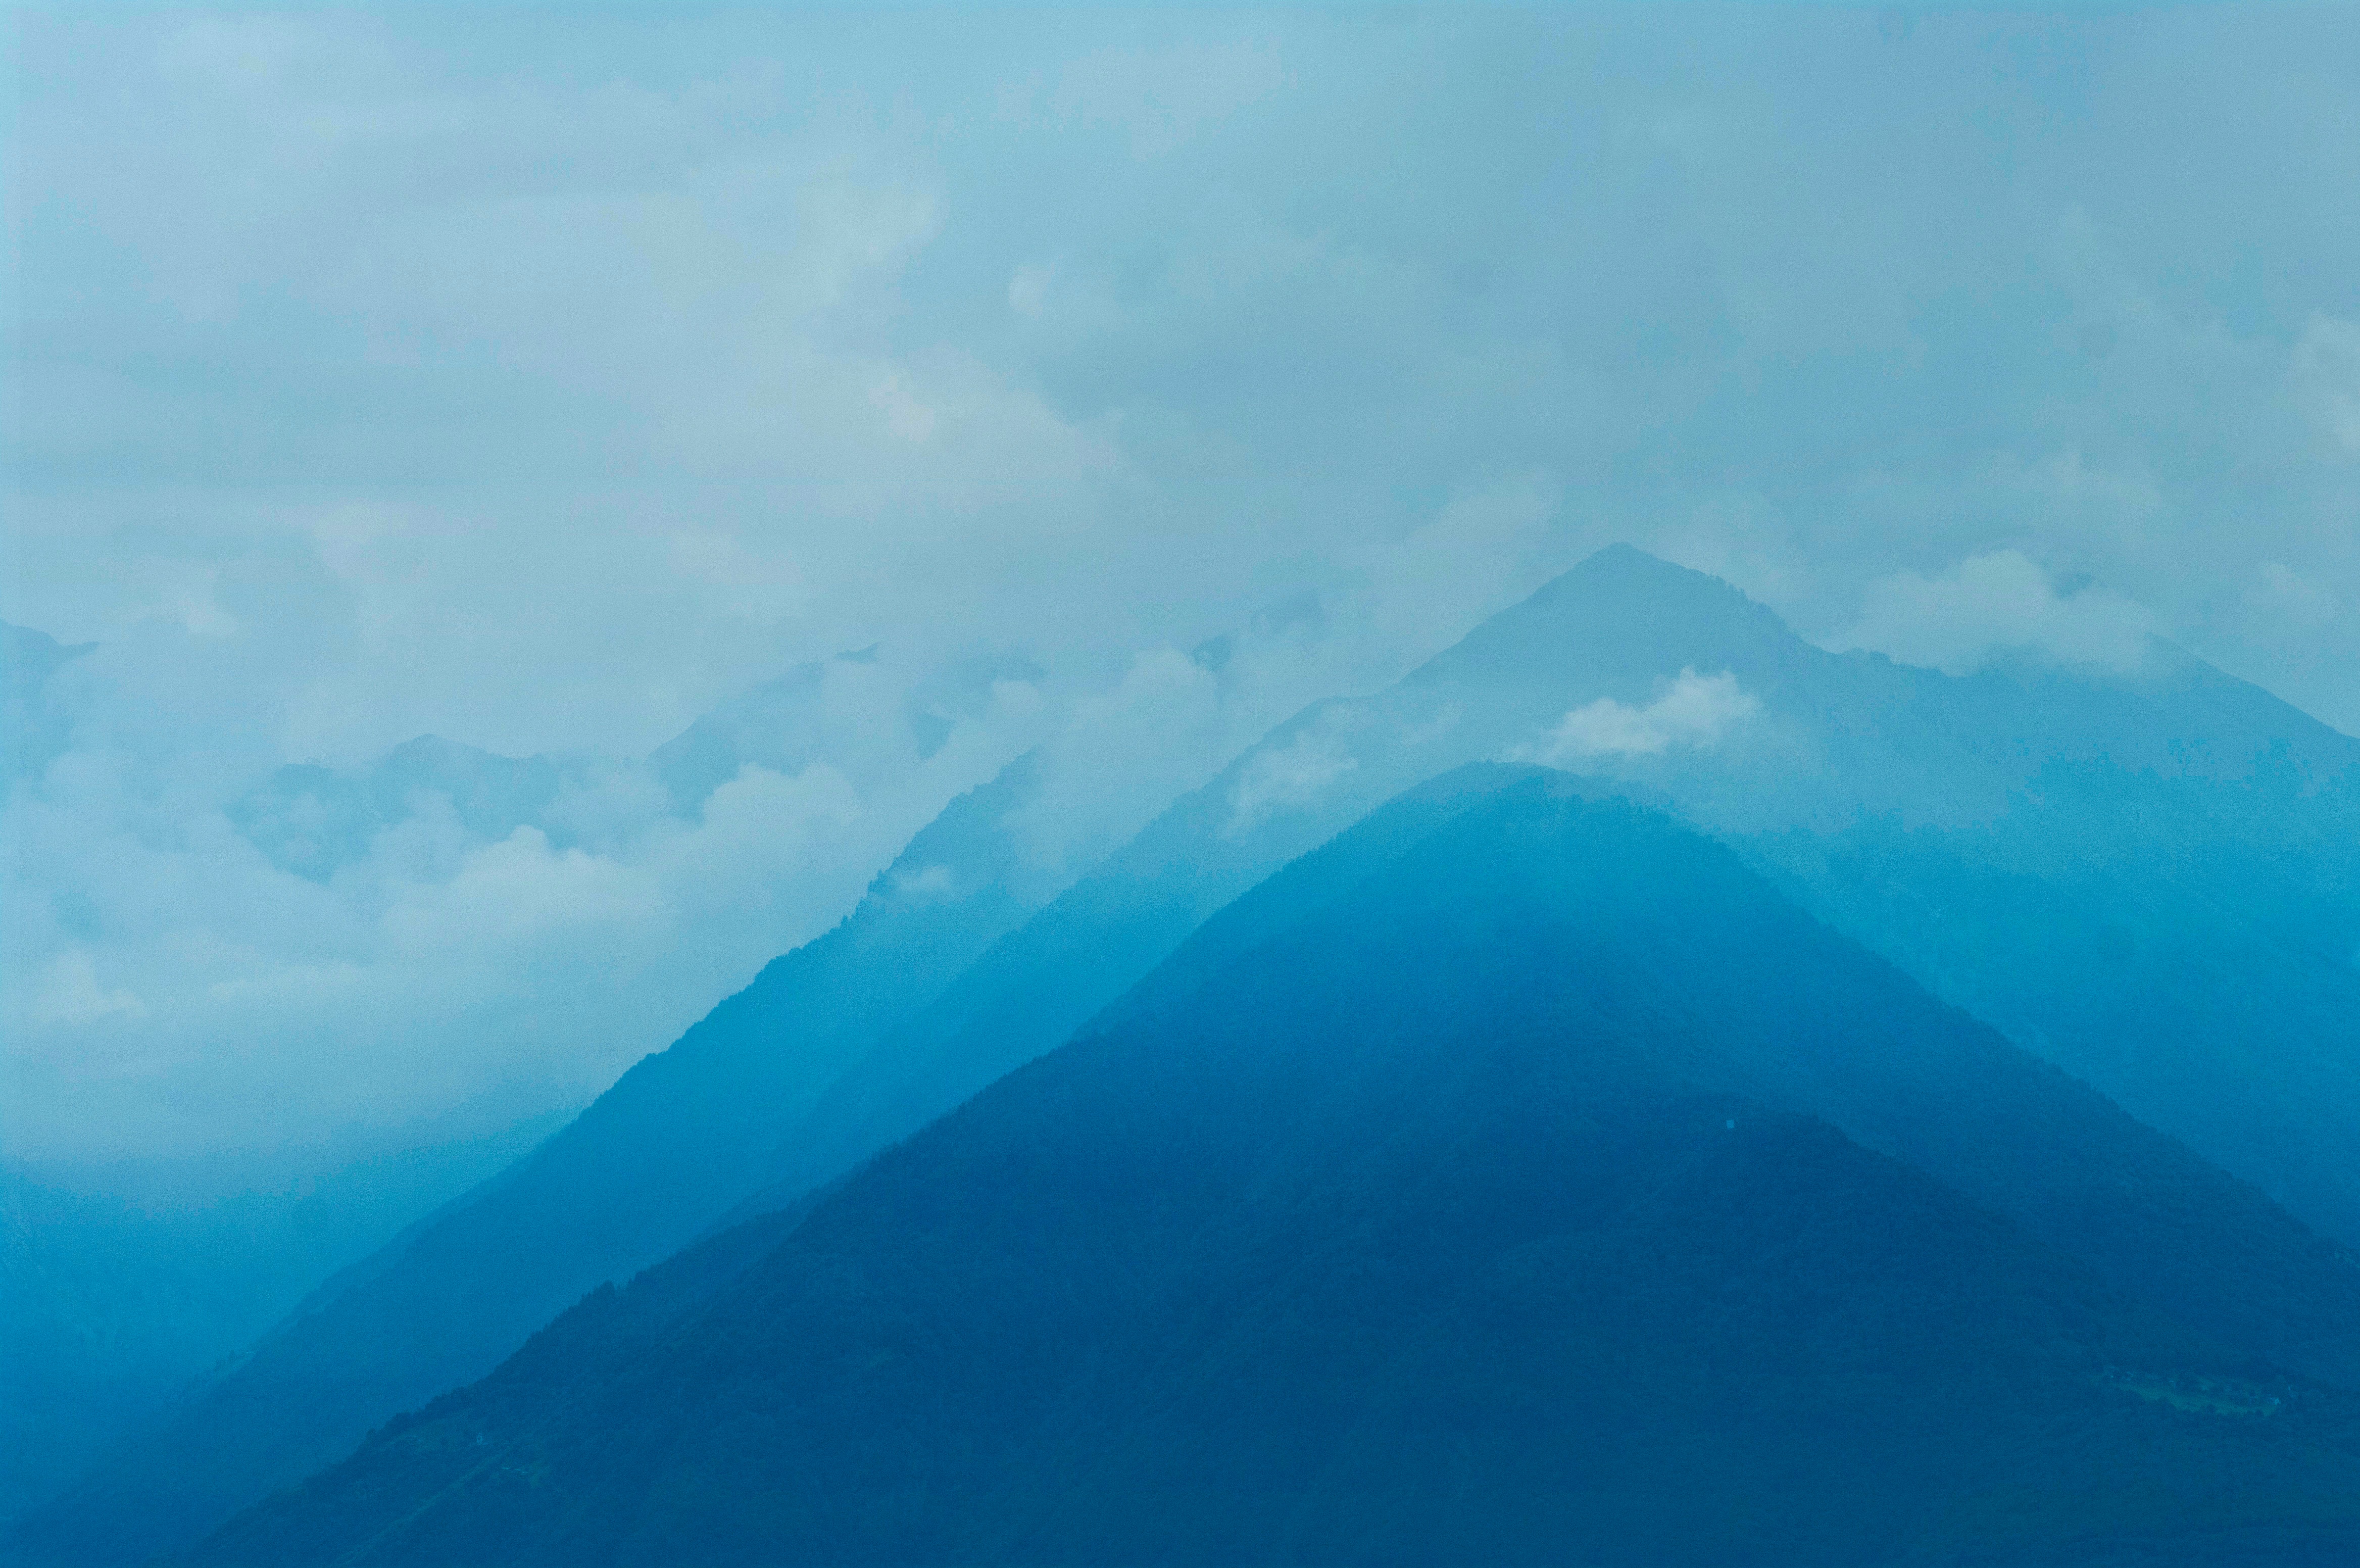
horizon, mountain, cloud, sky, mountain range, plain, plateau, landform, geographical feature, atmospheric phenomenon, mountainous landforms